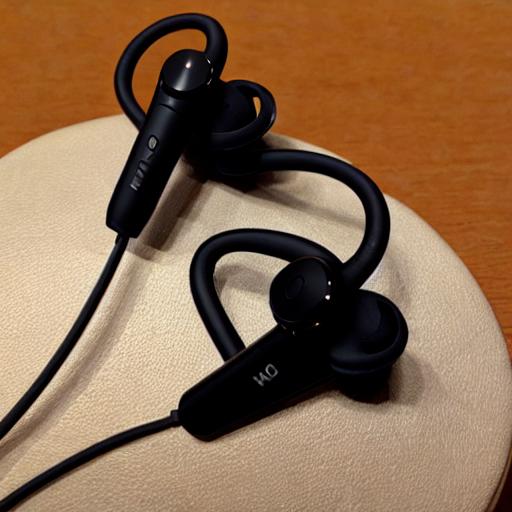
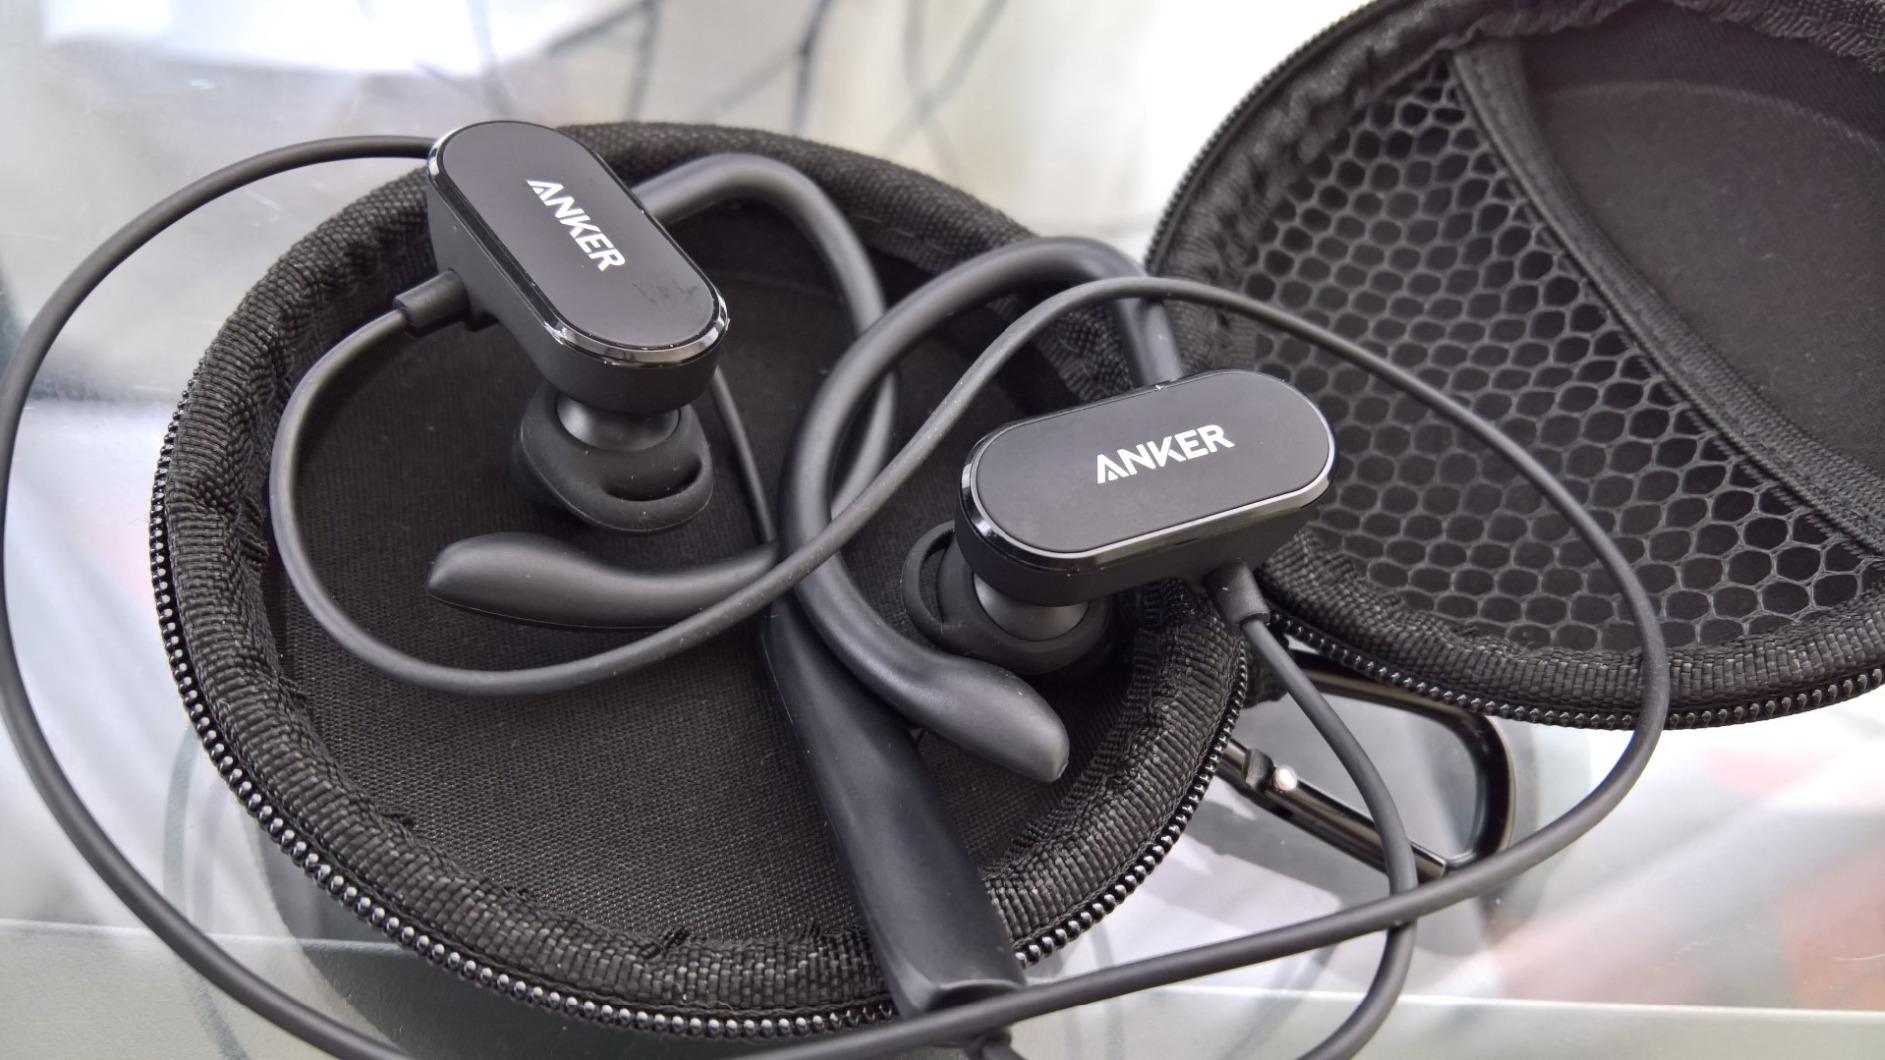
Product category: headphones
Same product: no